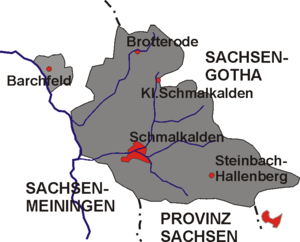
Landkreis Herrschaft Schmalkalden
Herrschaft Schmalkalden 1866-1945
Landkreis Herrschaft Schmalkalden lå i det sydlige Thüringen.